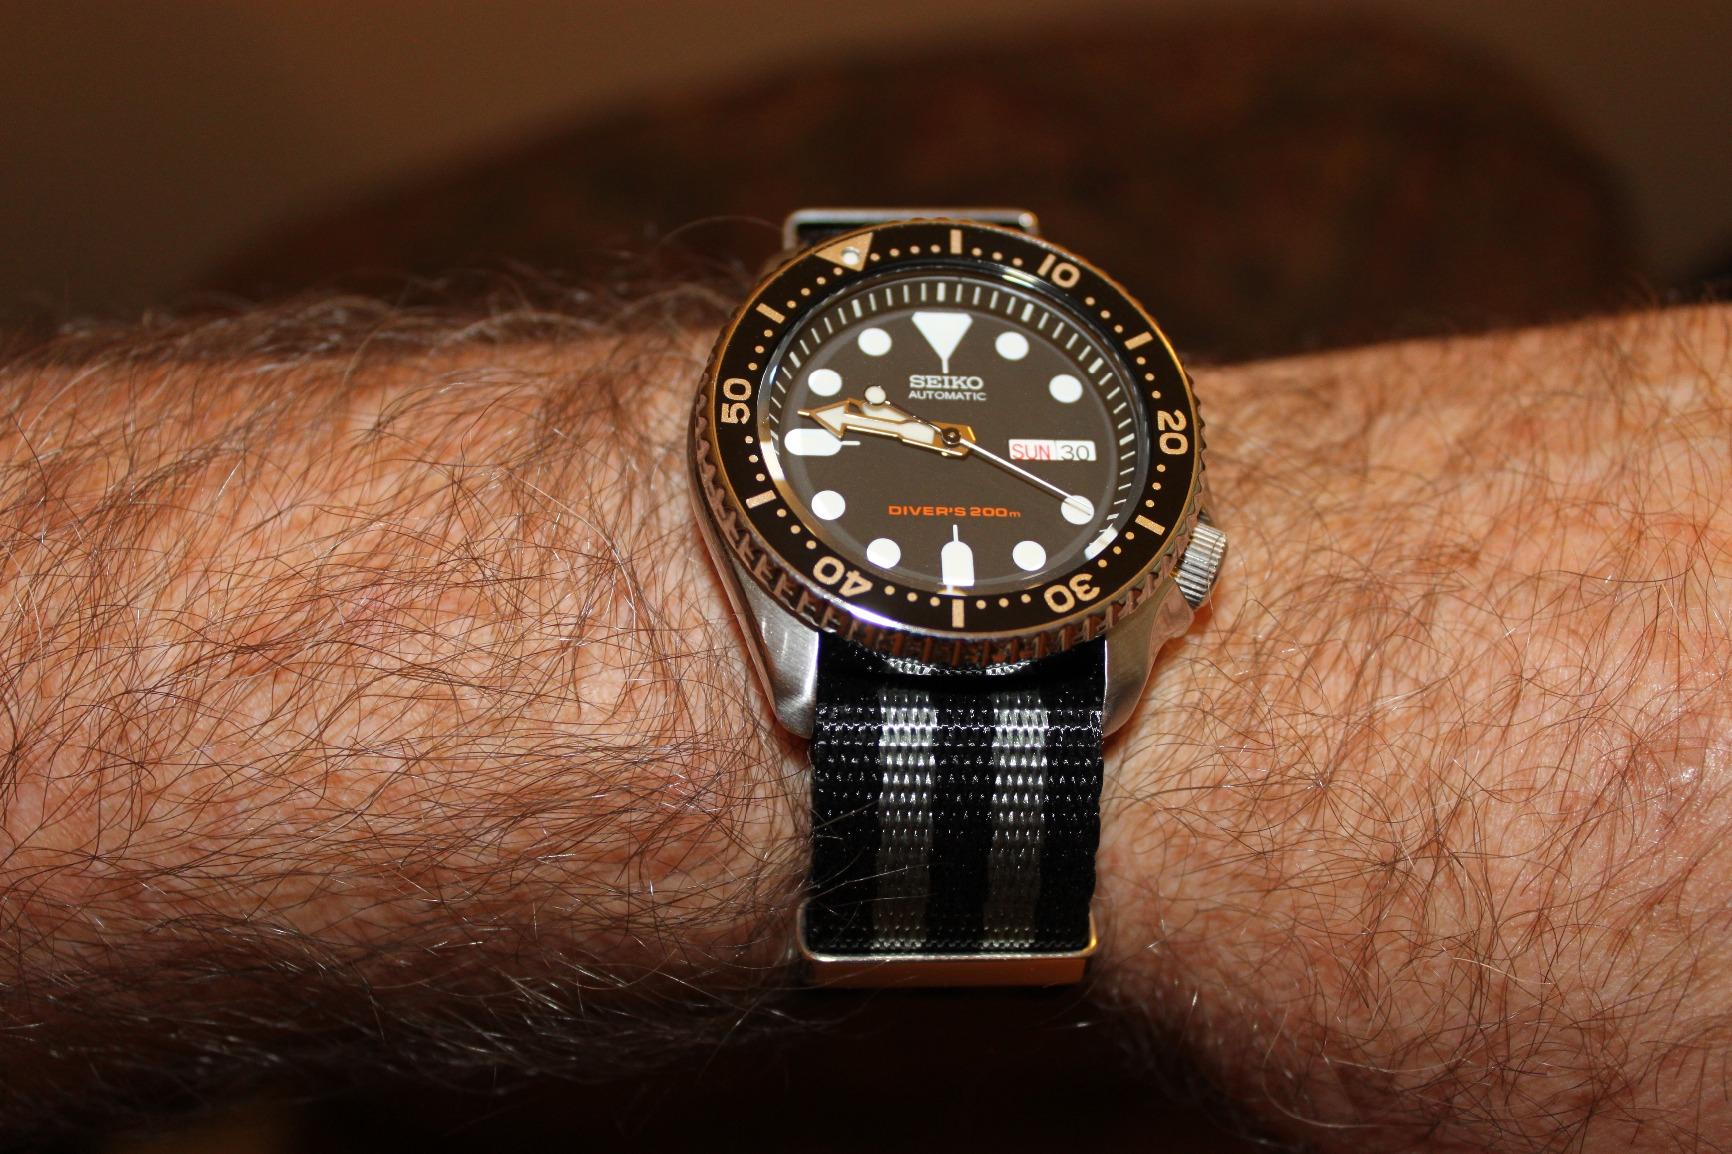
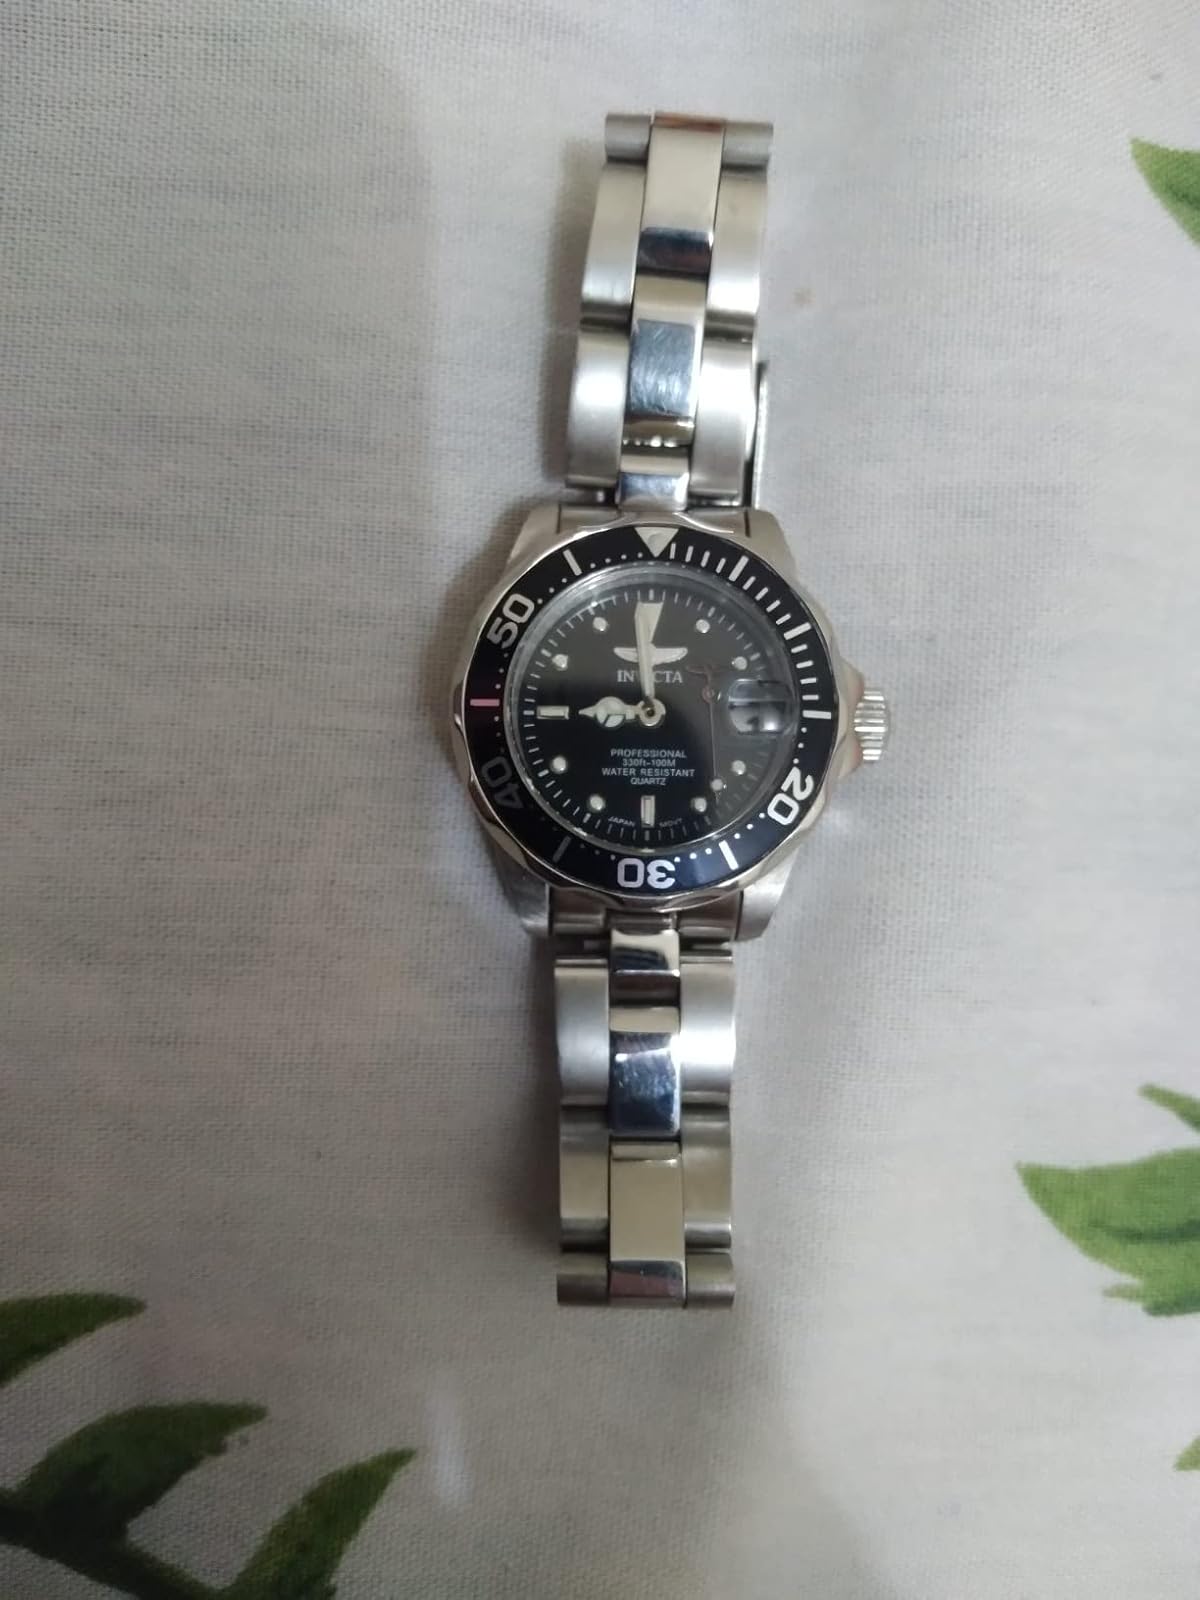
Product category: accessories_watch
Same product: no